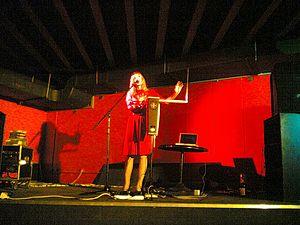
Dorit Chrysler est une théréministe, compositrice, productrice et chanteuse autrichienne. Elle est la co-fondatrice de la New York Theremin Society et a lancé la première école américaine de thérémine, la « KidCoolThereminSchool ».